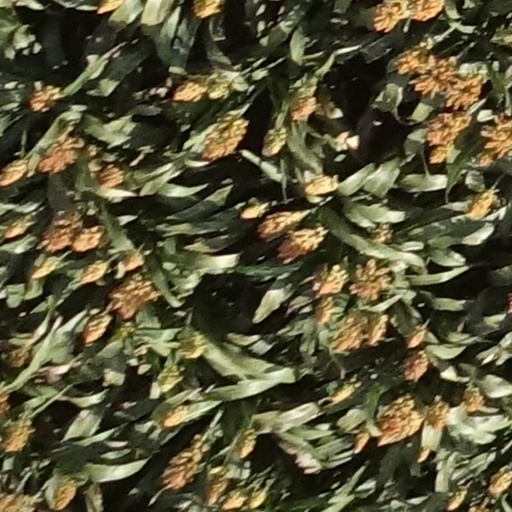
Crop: sorghum